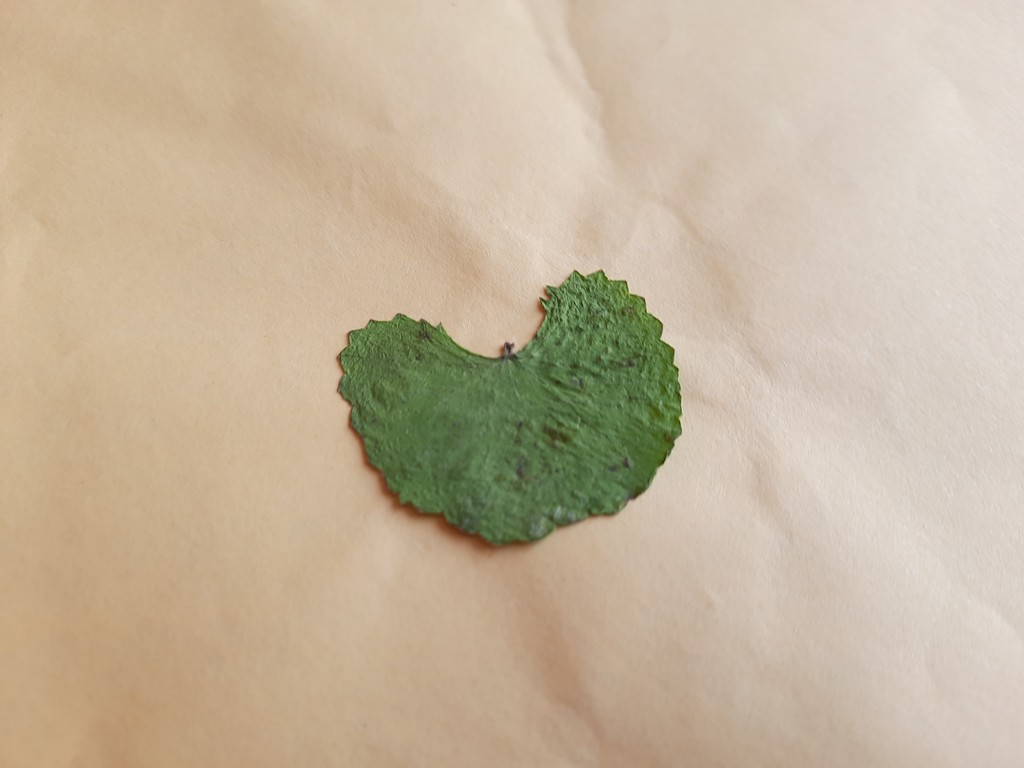
Label: Dried